Lefter Talo

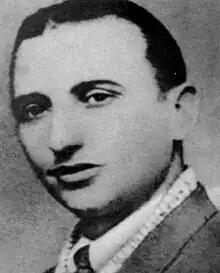

Lefter Talo (1913 – 29 March 1944) was an Albanian resistance leader, revolutionary, hero of World War II and a teacher. He was killed in battle fighting German forces in Margëlliç, Fier, Albania in 1944.